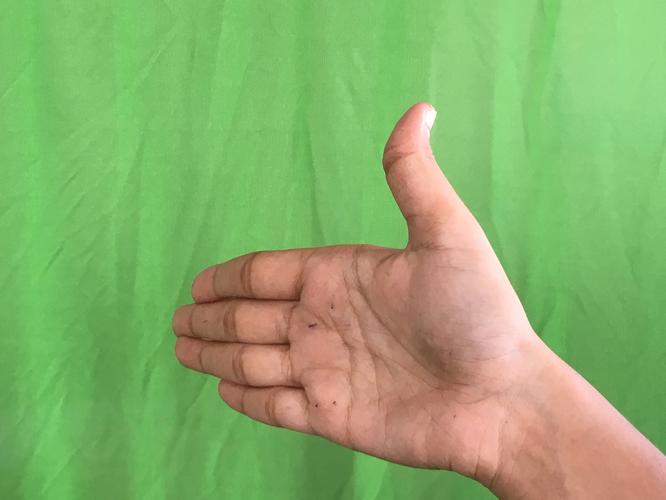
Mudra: Ardhachandran
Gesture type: single_hand